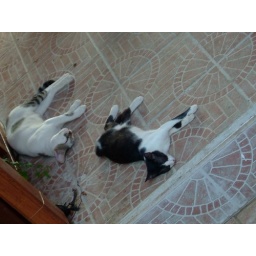
sleeping cats in Kas